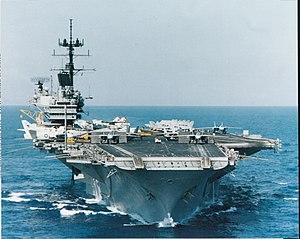
Une catapulte est un dispositif utilisé pour donner à un avion la vitesse nécessaire à son décollage notamment lorsque la piste est trop courte pour qu'il puisse l'atteindre par ses propres moyens, en particulier sur les porte-avions et les porte-aéronefs. Toutefois, des navires plus « conventionnels » ont également été dotés de catapultes pour lancer des hydravions.